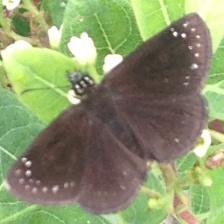
Species: SOOTYWING